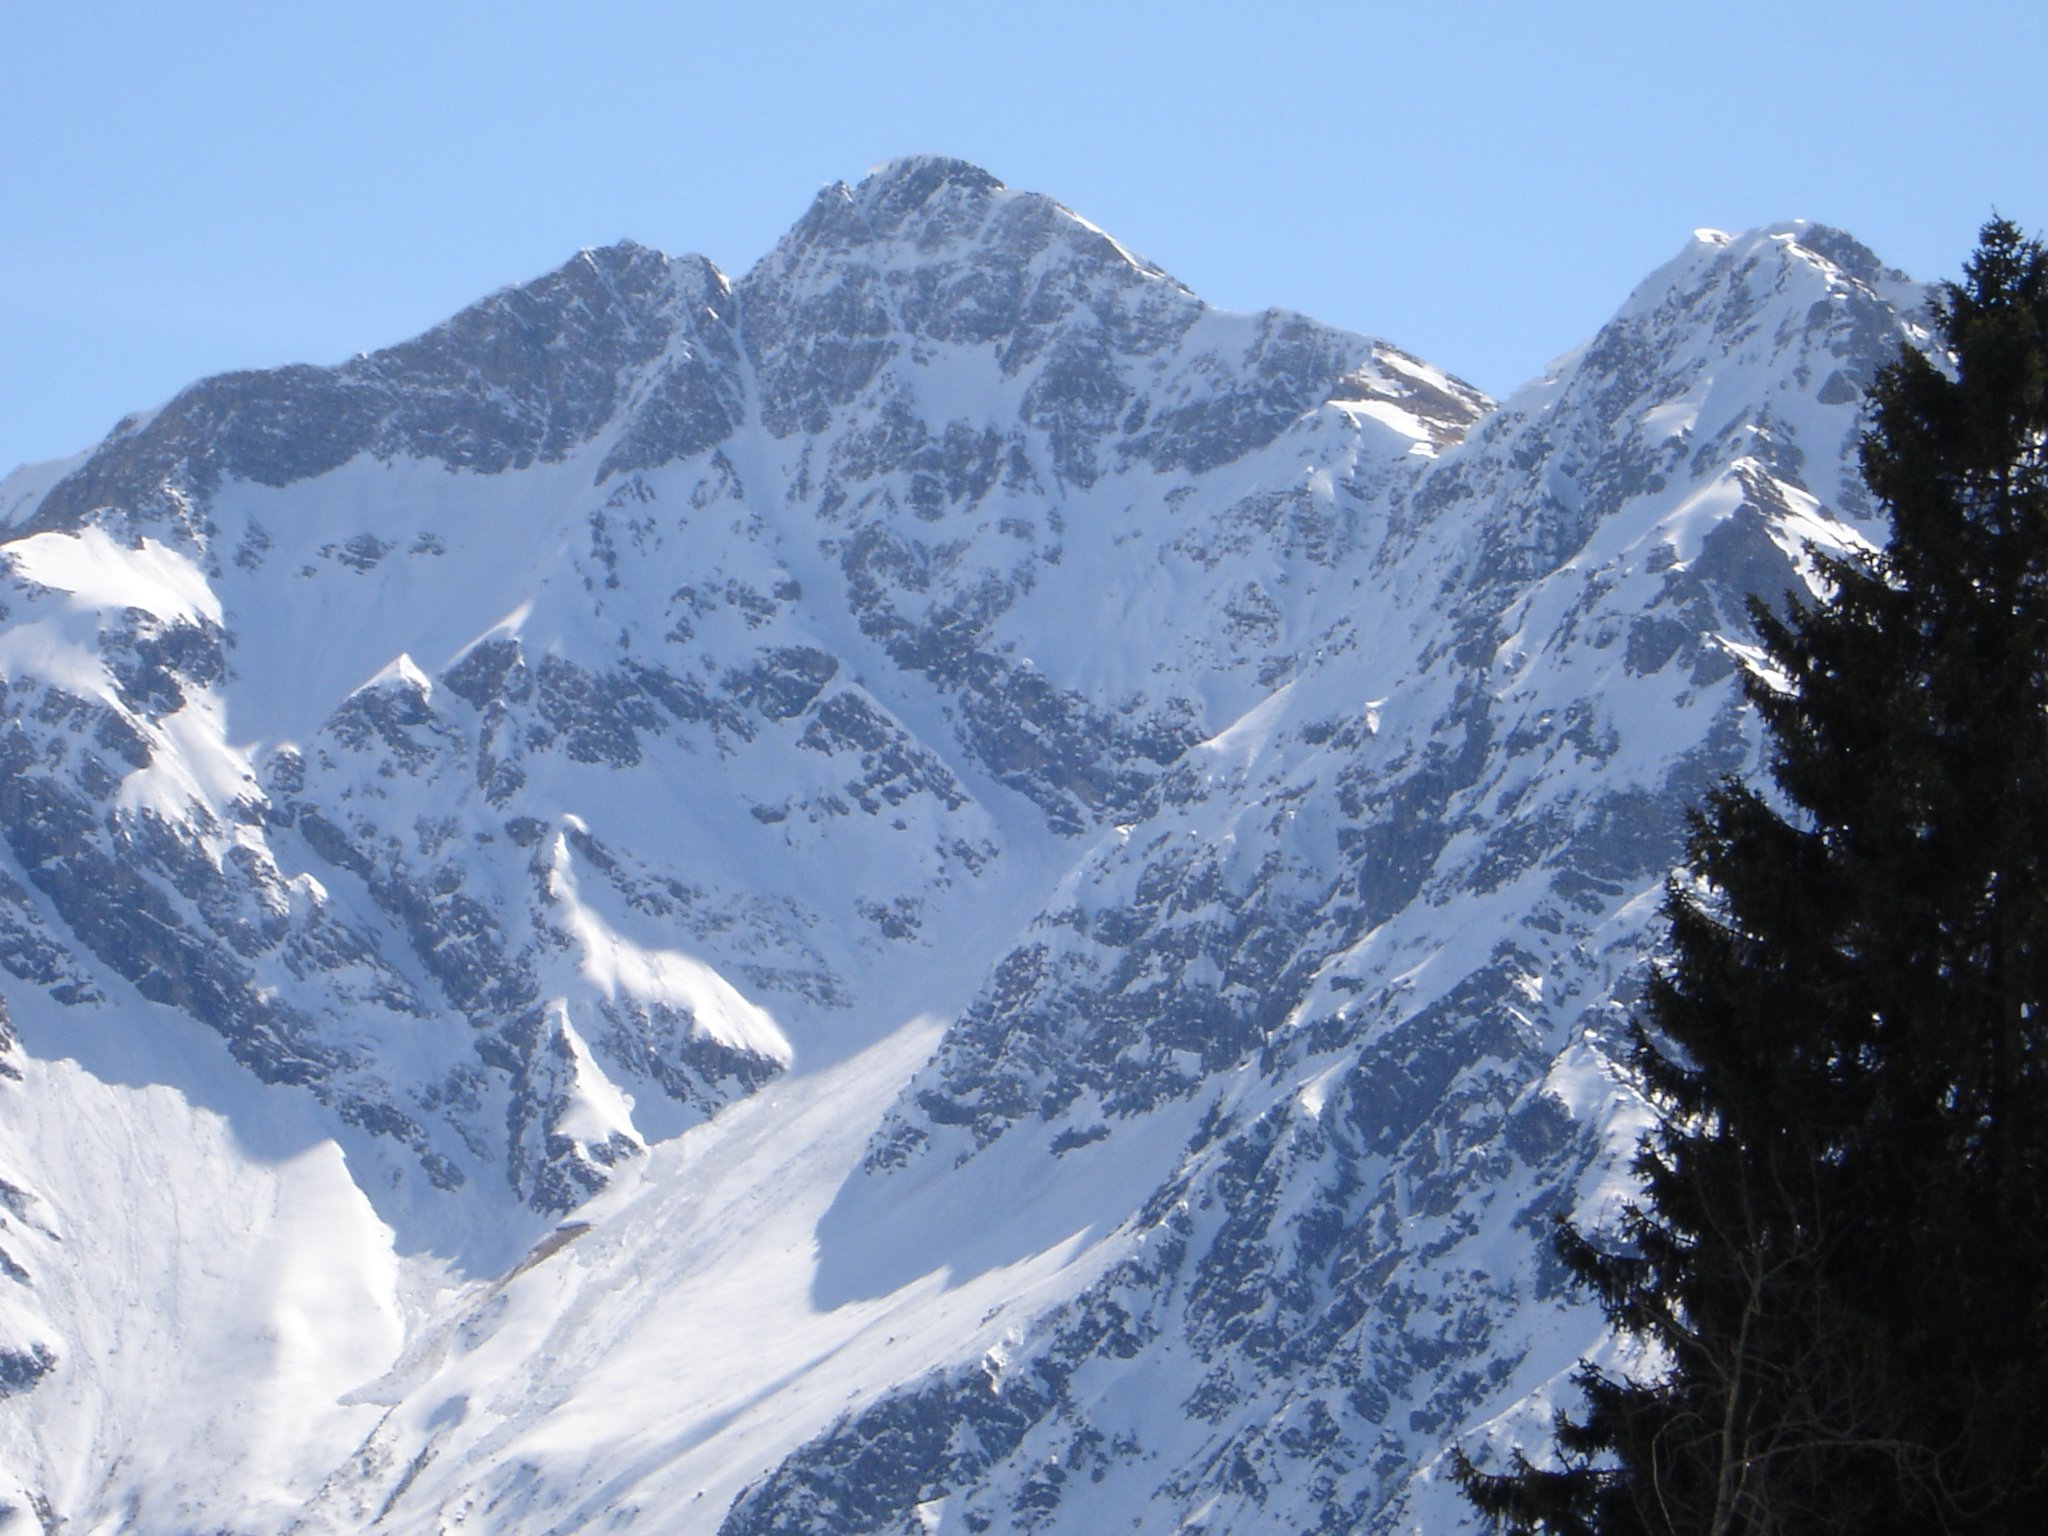
mountain, snow, winter, hiking, mountain range, weather, ridge, summit, austria, mountaineering, massif, mountains, alps, cirque, wintry, piste, landform, ski touring, allg u alps, kleinwalsertal, ski mountaineering, aries stone, mountainous landforms, geological phenomenon, great ram stein, baad